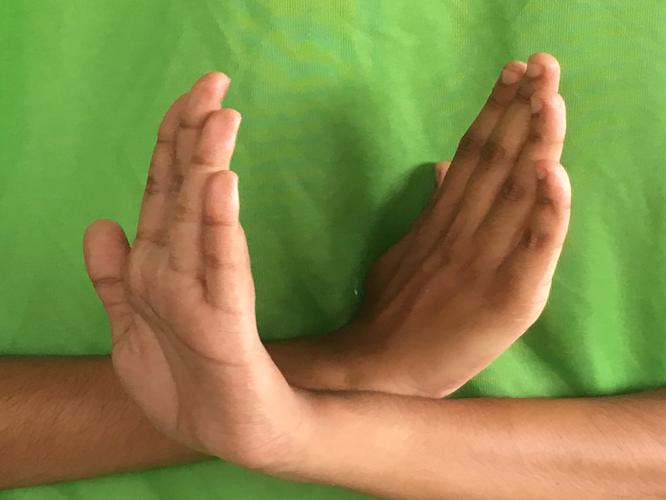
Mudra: Swastikam
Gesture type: double_hand